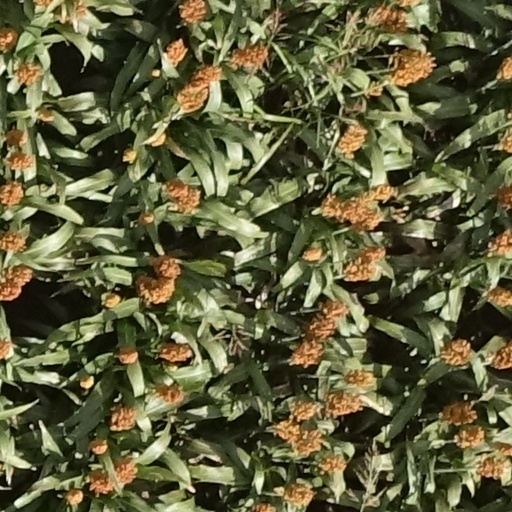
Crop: sorghum